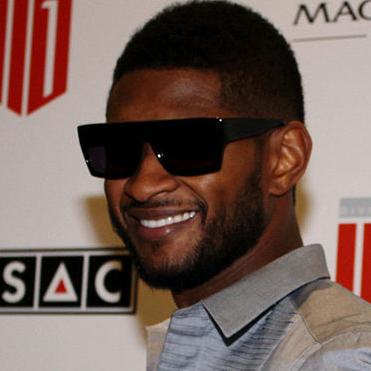
Age: 31